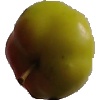
Label: Apple Red Yellow 2